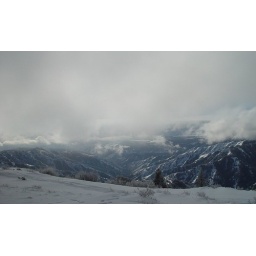
Mt Misery lookout vista in the blue mountains of washington state